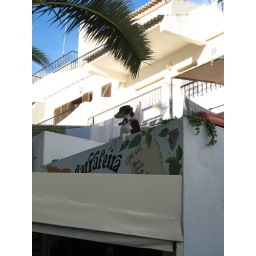
We spotted this dog observing proceedings from the balcony above a restaurant in Olhos d'Agua.